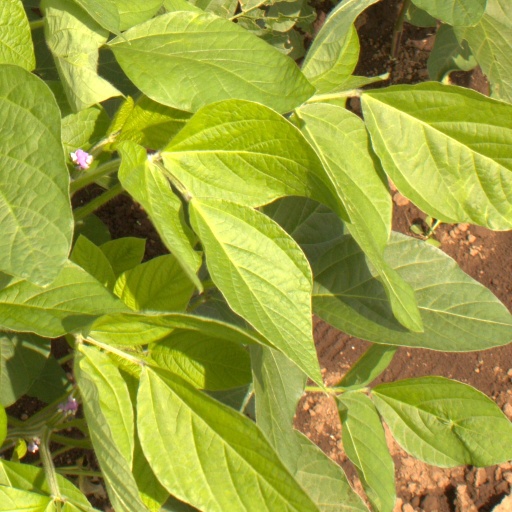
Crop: soybean